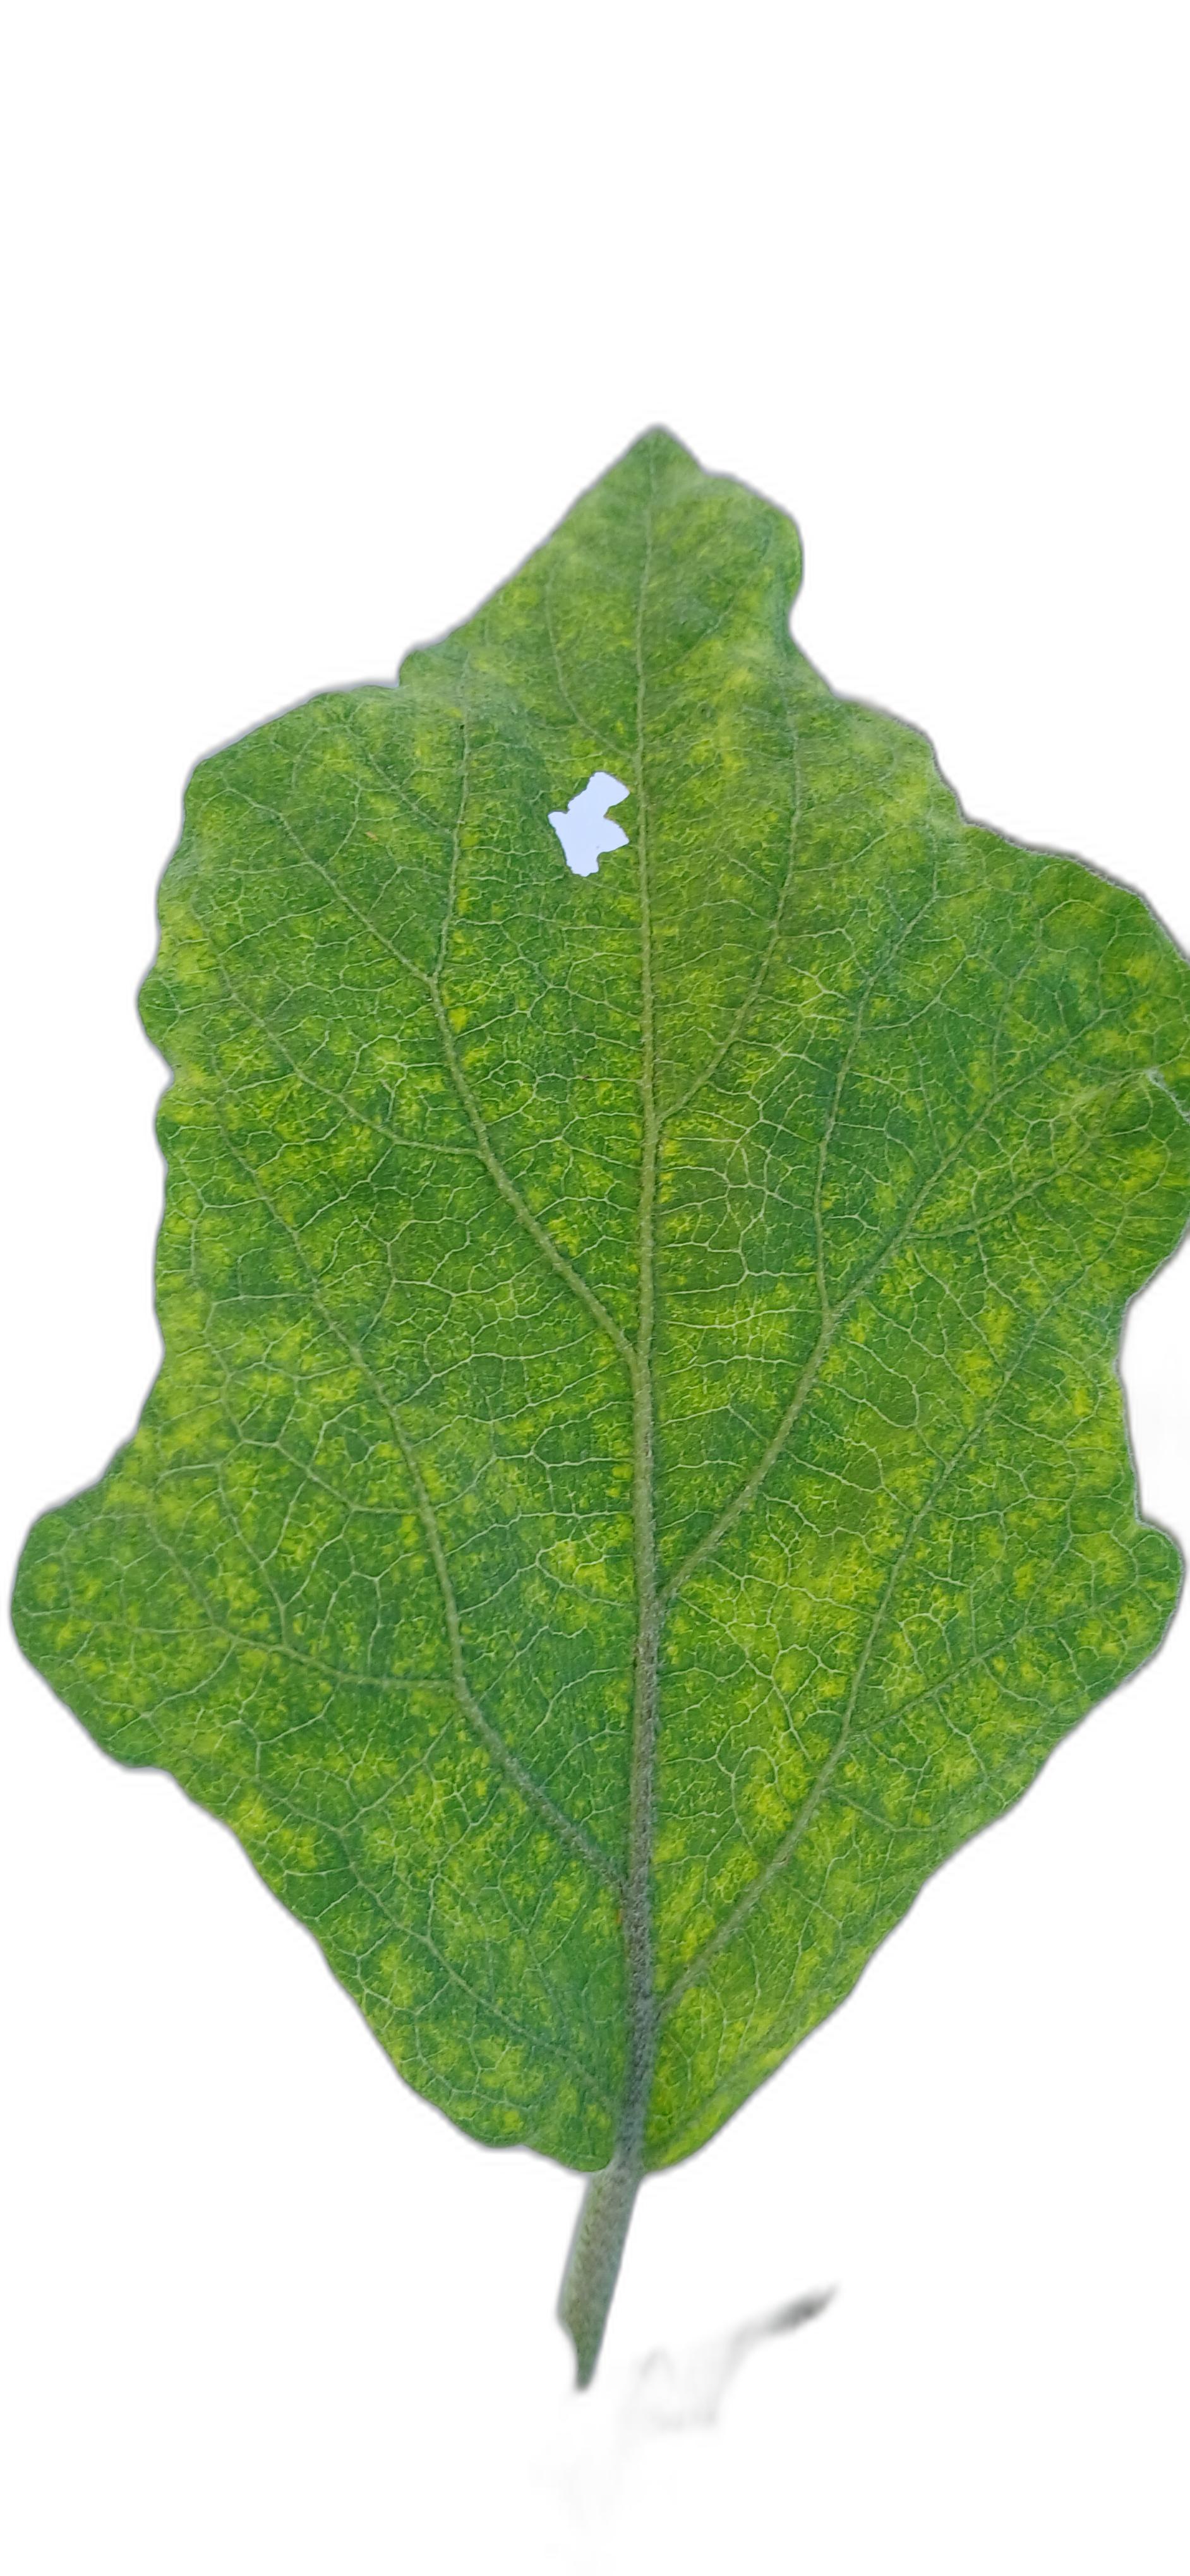
Label: Mosaic Virus Disease